Augustus Le Plongeon

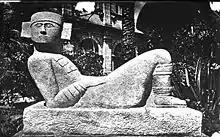
Chacmool statue from the Chichen Itza site

At Chichen Itza they excavated a structure known as the Platform of the Eagles and Jaguars and unearthed a large statue or altar figurine. They coined the name "Chaacmol" (later "Chac Mool" or "chacmool") for it. Although their derivation of the name is known now to have had no association with figures of this type, the name has remained in general use among later archaeologists. This statue would later be used as a demonstration of Toltec influences at the site, with other examples found at the Toltec capital, Tula. They also documented their excavation of the Platform of Venus with photos as well as plan and cross-section drawings.